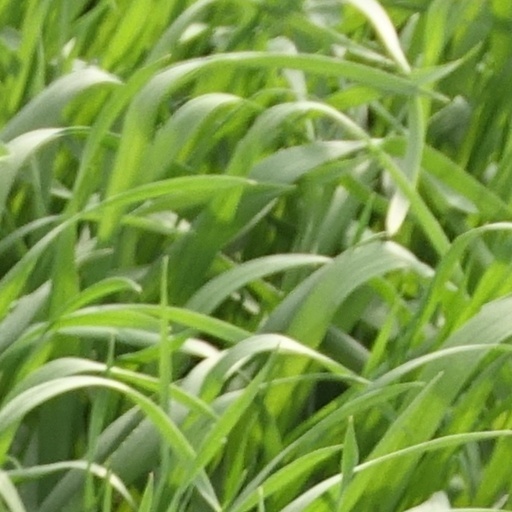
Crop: wheat